Raphael Hostey

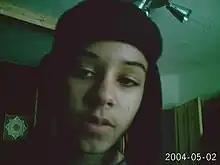
Raphael Hostey

Raphael Hostey (1992 – May 2016), also known as Abu Qaqa, was a British Islamic State of Iraq and the Levant recruiter and fighter from Manchester.